Stolberg (Harz)

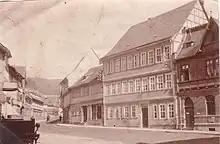
The market in Stolberg around 1905

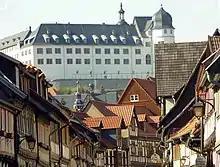
Stolberg's timber-framed houses and castle

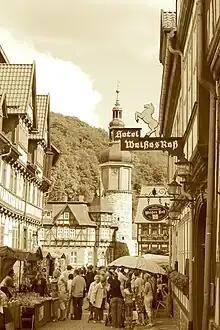
The market in Stolberg

Stolberg was established as a settlement for miners in around AD 1000, although there is evidence of mining in the area as far back as 794. The name is derived from the German words "Stollen" = "[mining] gallery" and "Berg" = "hill". Iron, copper, silver, tin and gold were extracted there. Town status was awarded to Stolberg (Harz) before 1300.